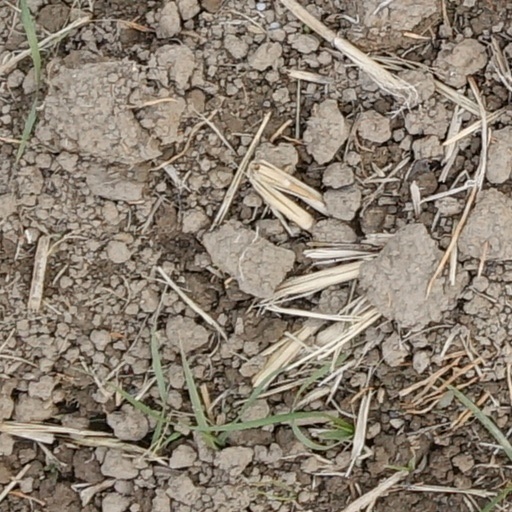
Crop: wheat